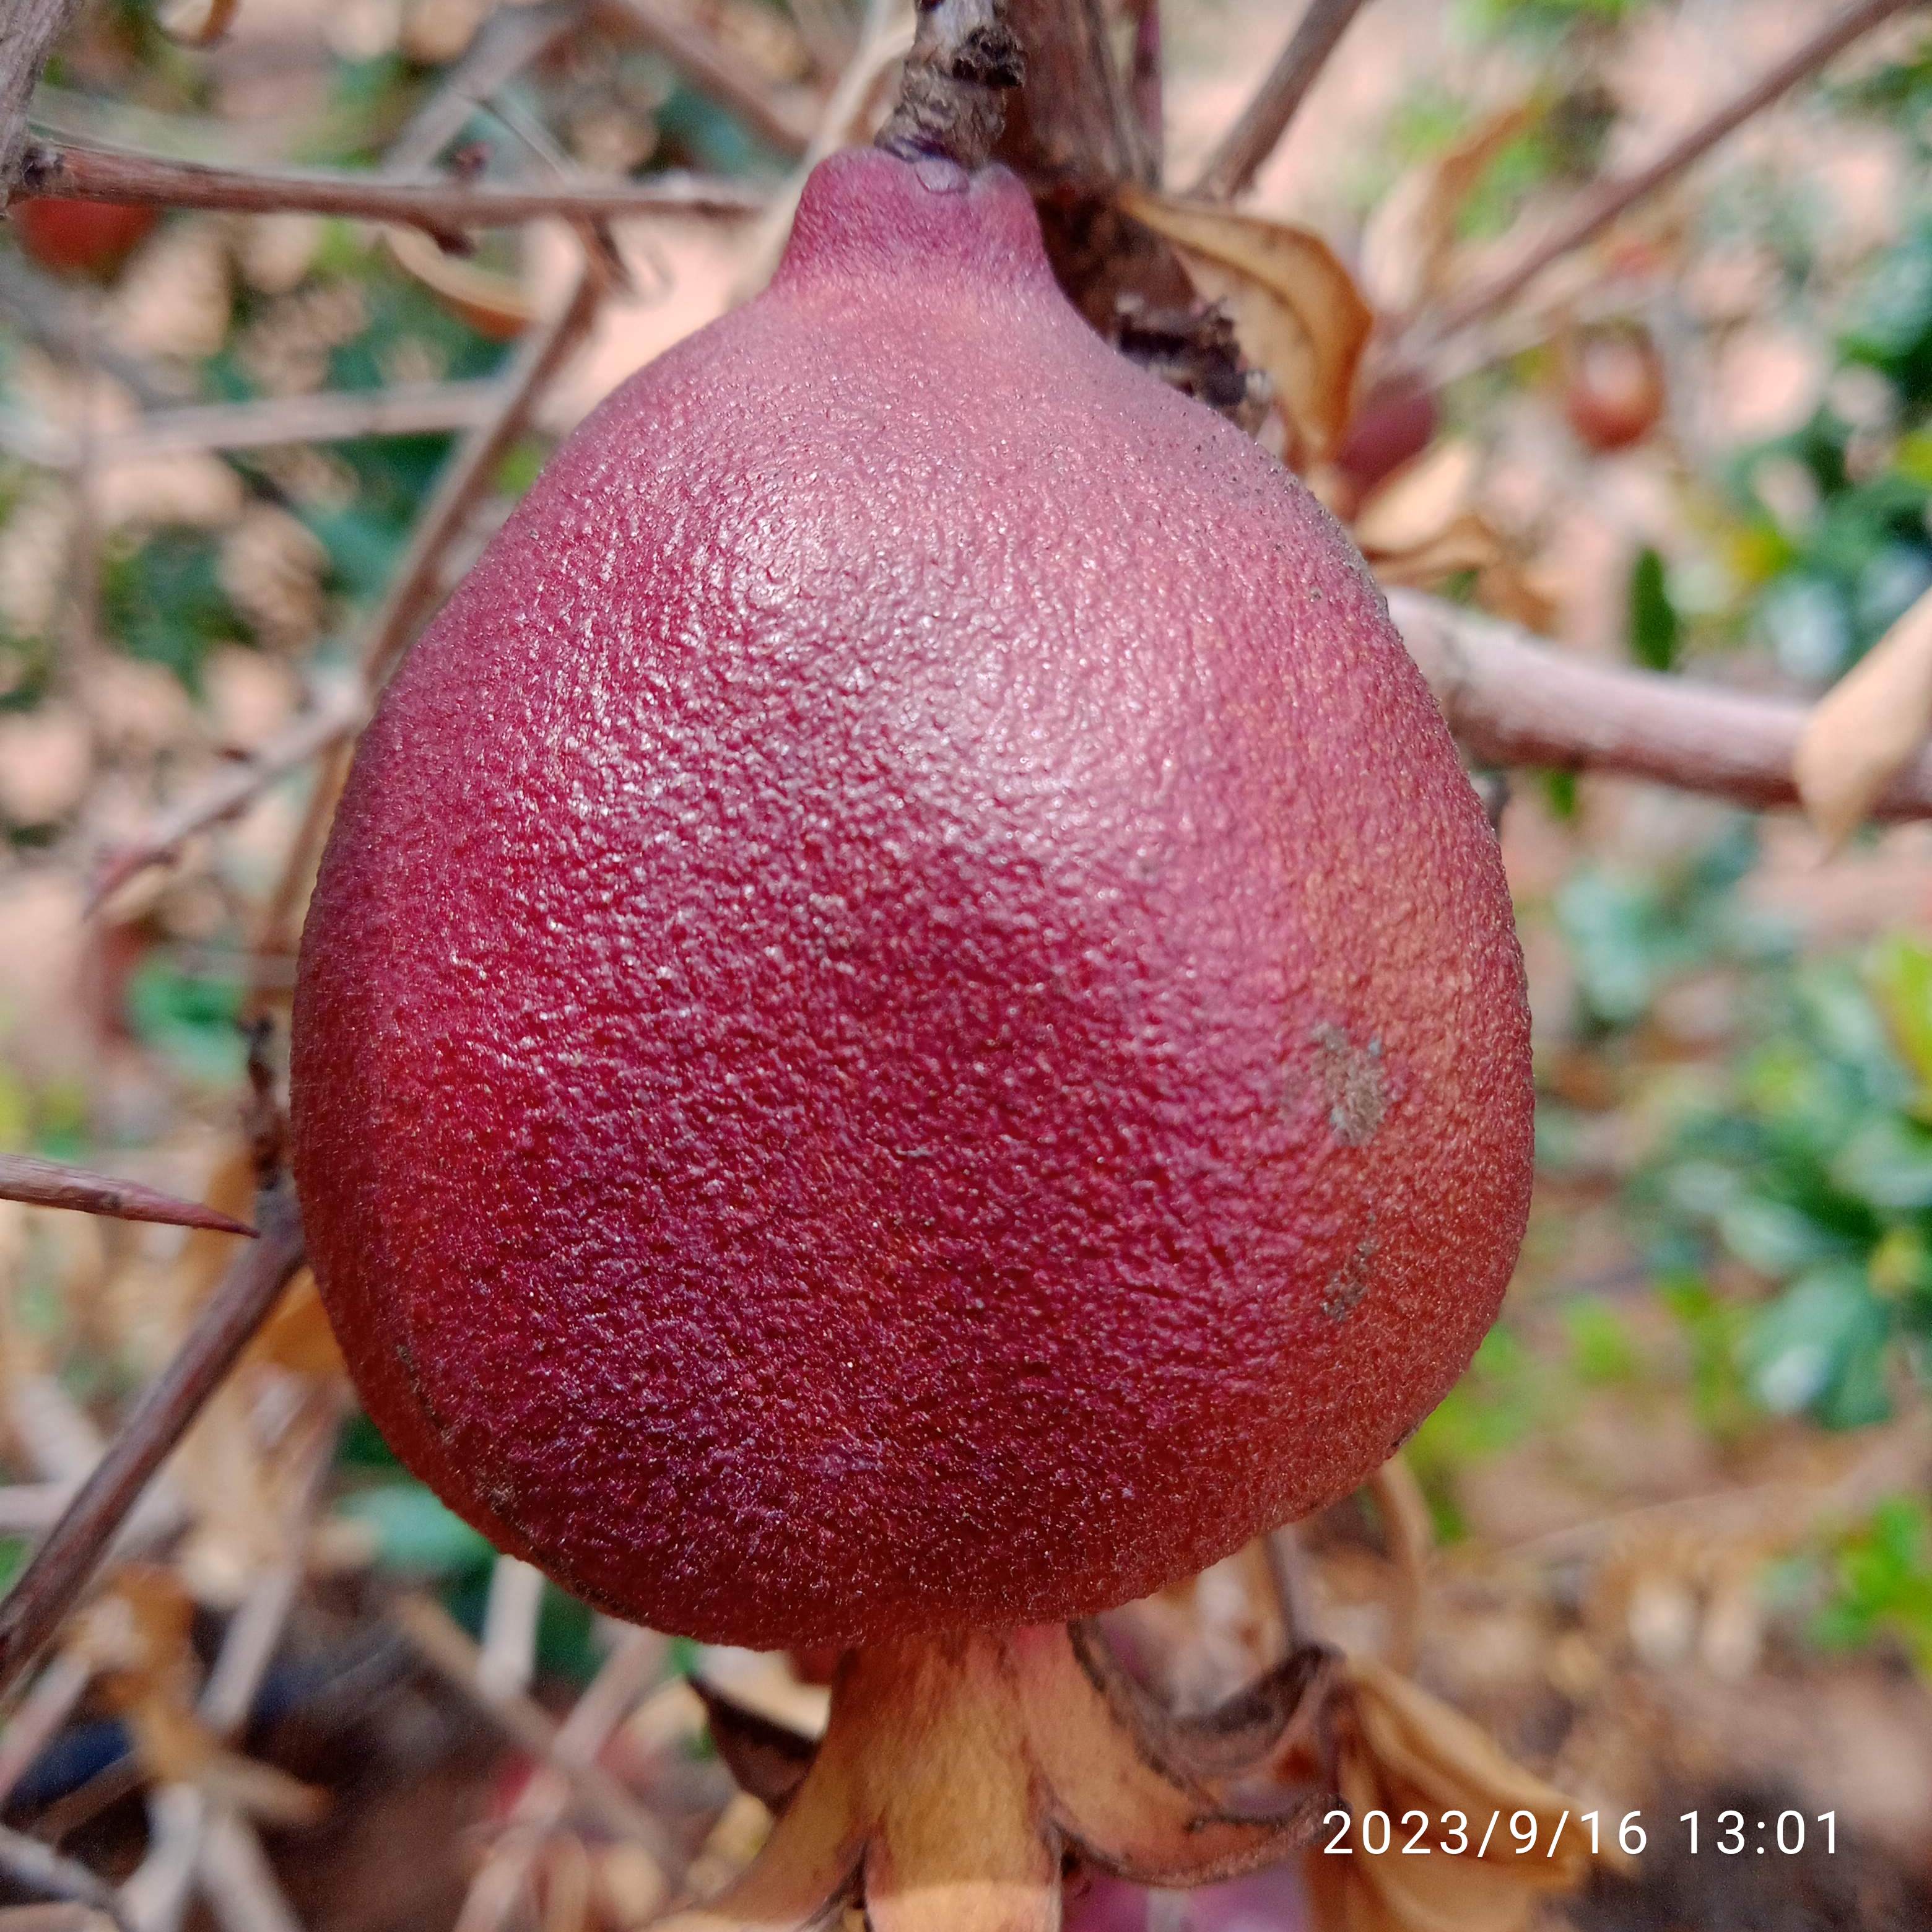
Label: Alternaria